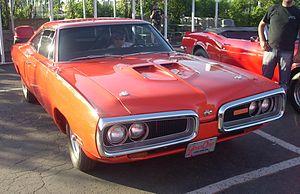
Les Dodge Super Bee étaient des muscle cars de production limitée que Dodge, une division de Chrysler, a produit de 1968 à 1971. La “mascotte” du logo Super Bee a été ressuscitée pour agrémenter les custodes des modèles Ram Rumble Bee 2004, et des Dodge Charger Super Bee du millésime 2007.